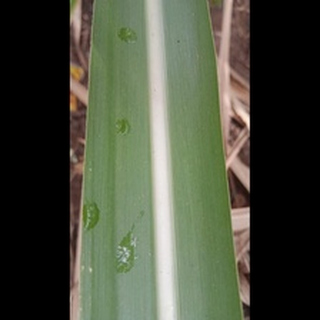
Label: healthy_sugarcane